Hanaper

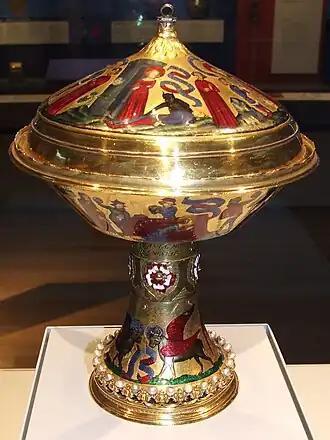
The Royal Gold Cup, 23.6 cm high, 17.8 cm across at its widest point; weight four pounds and 4.25 ounces, in the British Museum

A hanaper or hanap, properly a case or basket to contain a "hanap" (O. Eng. "kneels": cf. Dutch "nap"), is a medieval cup or drinking vessel, a goblet with a foot or stem; the term is still used by antiquaries for medieval stemmed cups. The famous Royal Gold Cup in the British Museum is called a "hanap" in the inventory of Charles VI of France of 1391.